Prince of Achaea

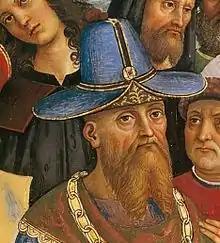
Portrait of Thomas Palaiologos, who inherited Centurione Zaccaria's lands in 1432

Upon the death of Centurione Zaccaria in 1432, his territories were forcefully inherited by Thomas Palaiologos, Despot of the Morea, who had married a daughter of Centurione, Catherine Zaccaria. Although Thomas thus ruled portions of the Peloponnese, including all of Centurione's former territory, and had inherited the title through his marriage with Catherine, he never used it. Though he did not use or acknowledge the title, his brother-in-law, John Asen Zaccaria, successfully reclaimed his patrimonial inheritance and achieved international recognition as Prince of Achaea.